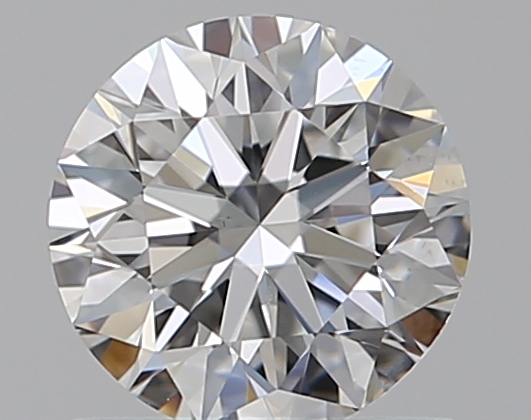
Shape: round
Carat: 0.7
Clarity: VS2
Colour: E
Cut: EX
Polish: EX
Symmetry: EX
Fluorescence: N
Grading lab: GIA
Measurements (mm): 5.63 x 5.67 x 3.54